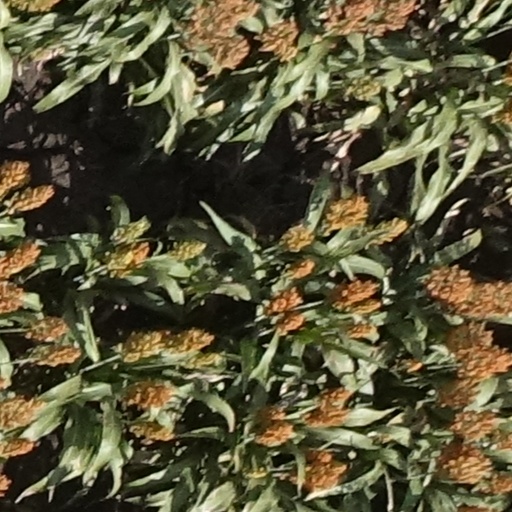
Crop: sorghum